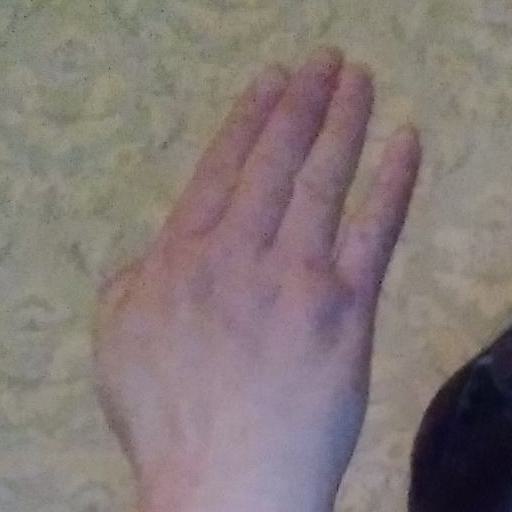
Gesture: stop_inverted